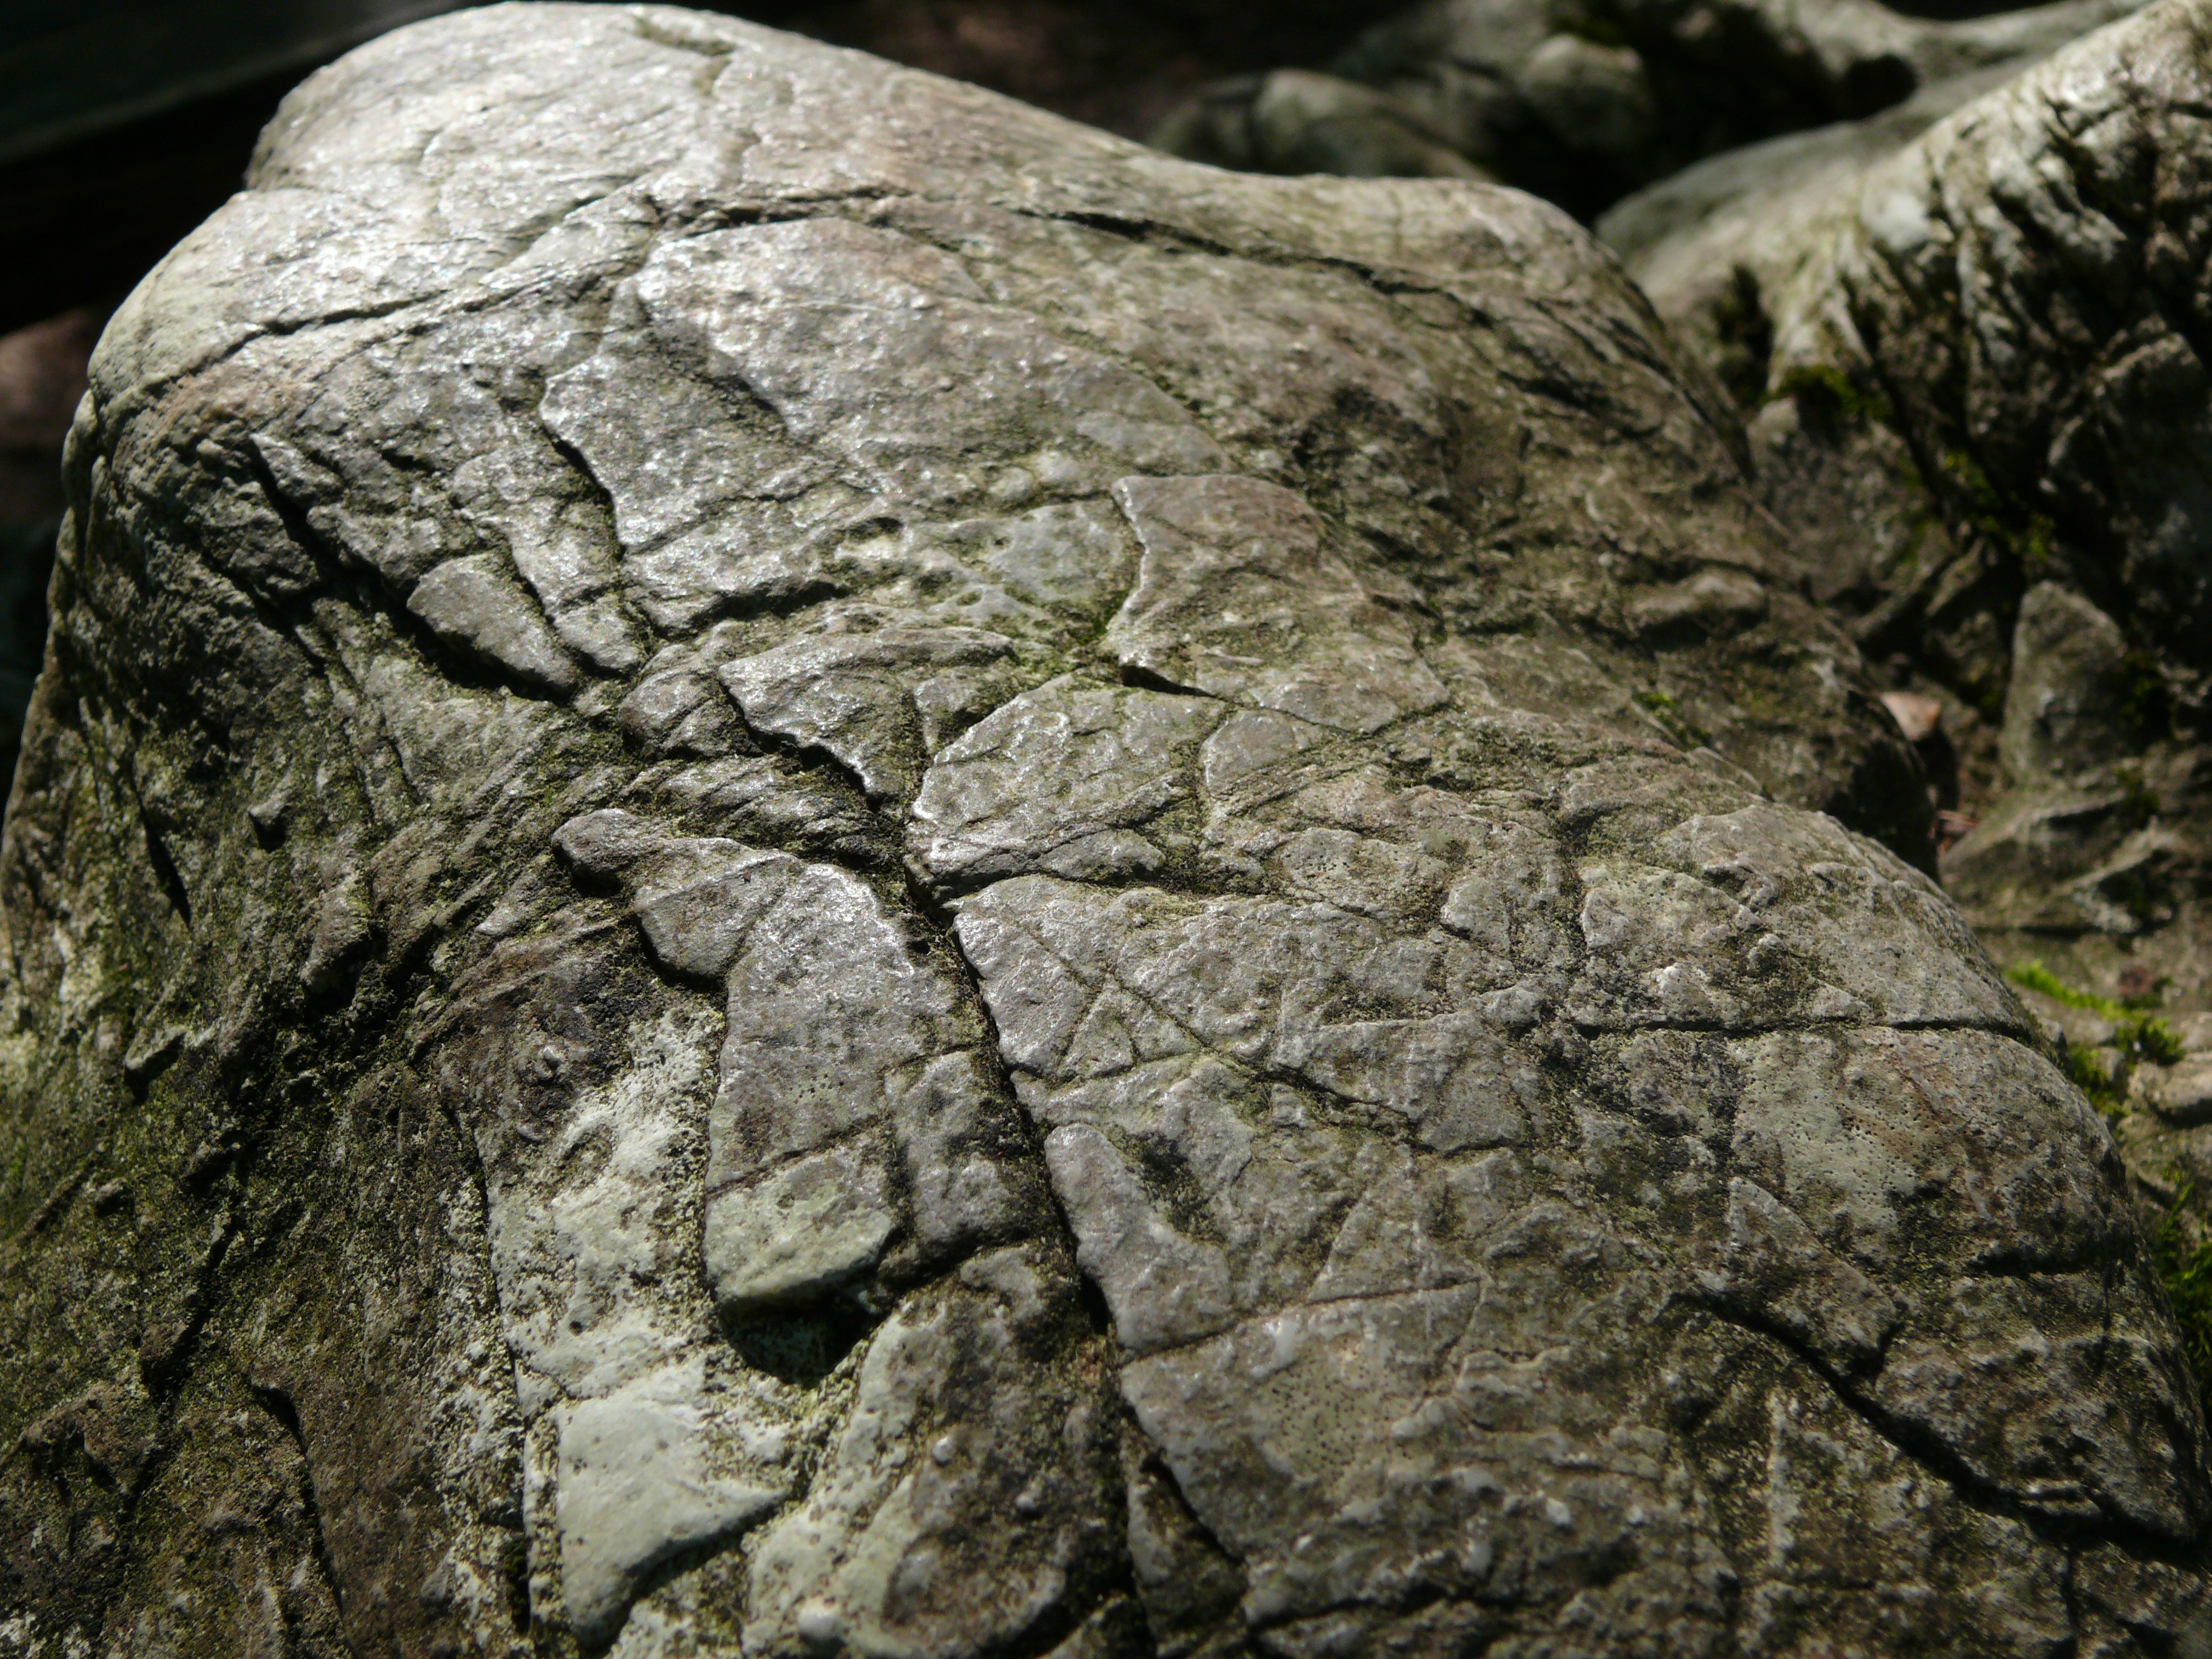
tree, nature, forest, rock, plant, wood, leaf, trunk, stone, soil, terrain, material, geology, boulder, beech, bedrock, beech hg, igneous rock, woody plant